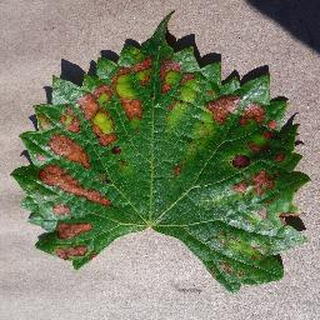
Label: grape_esca_black_measles